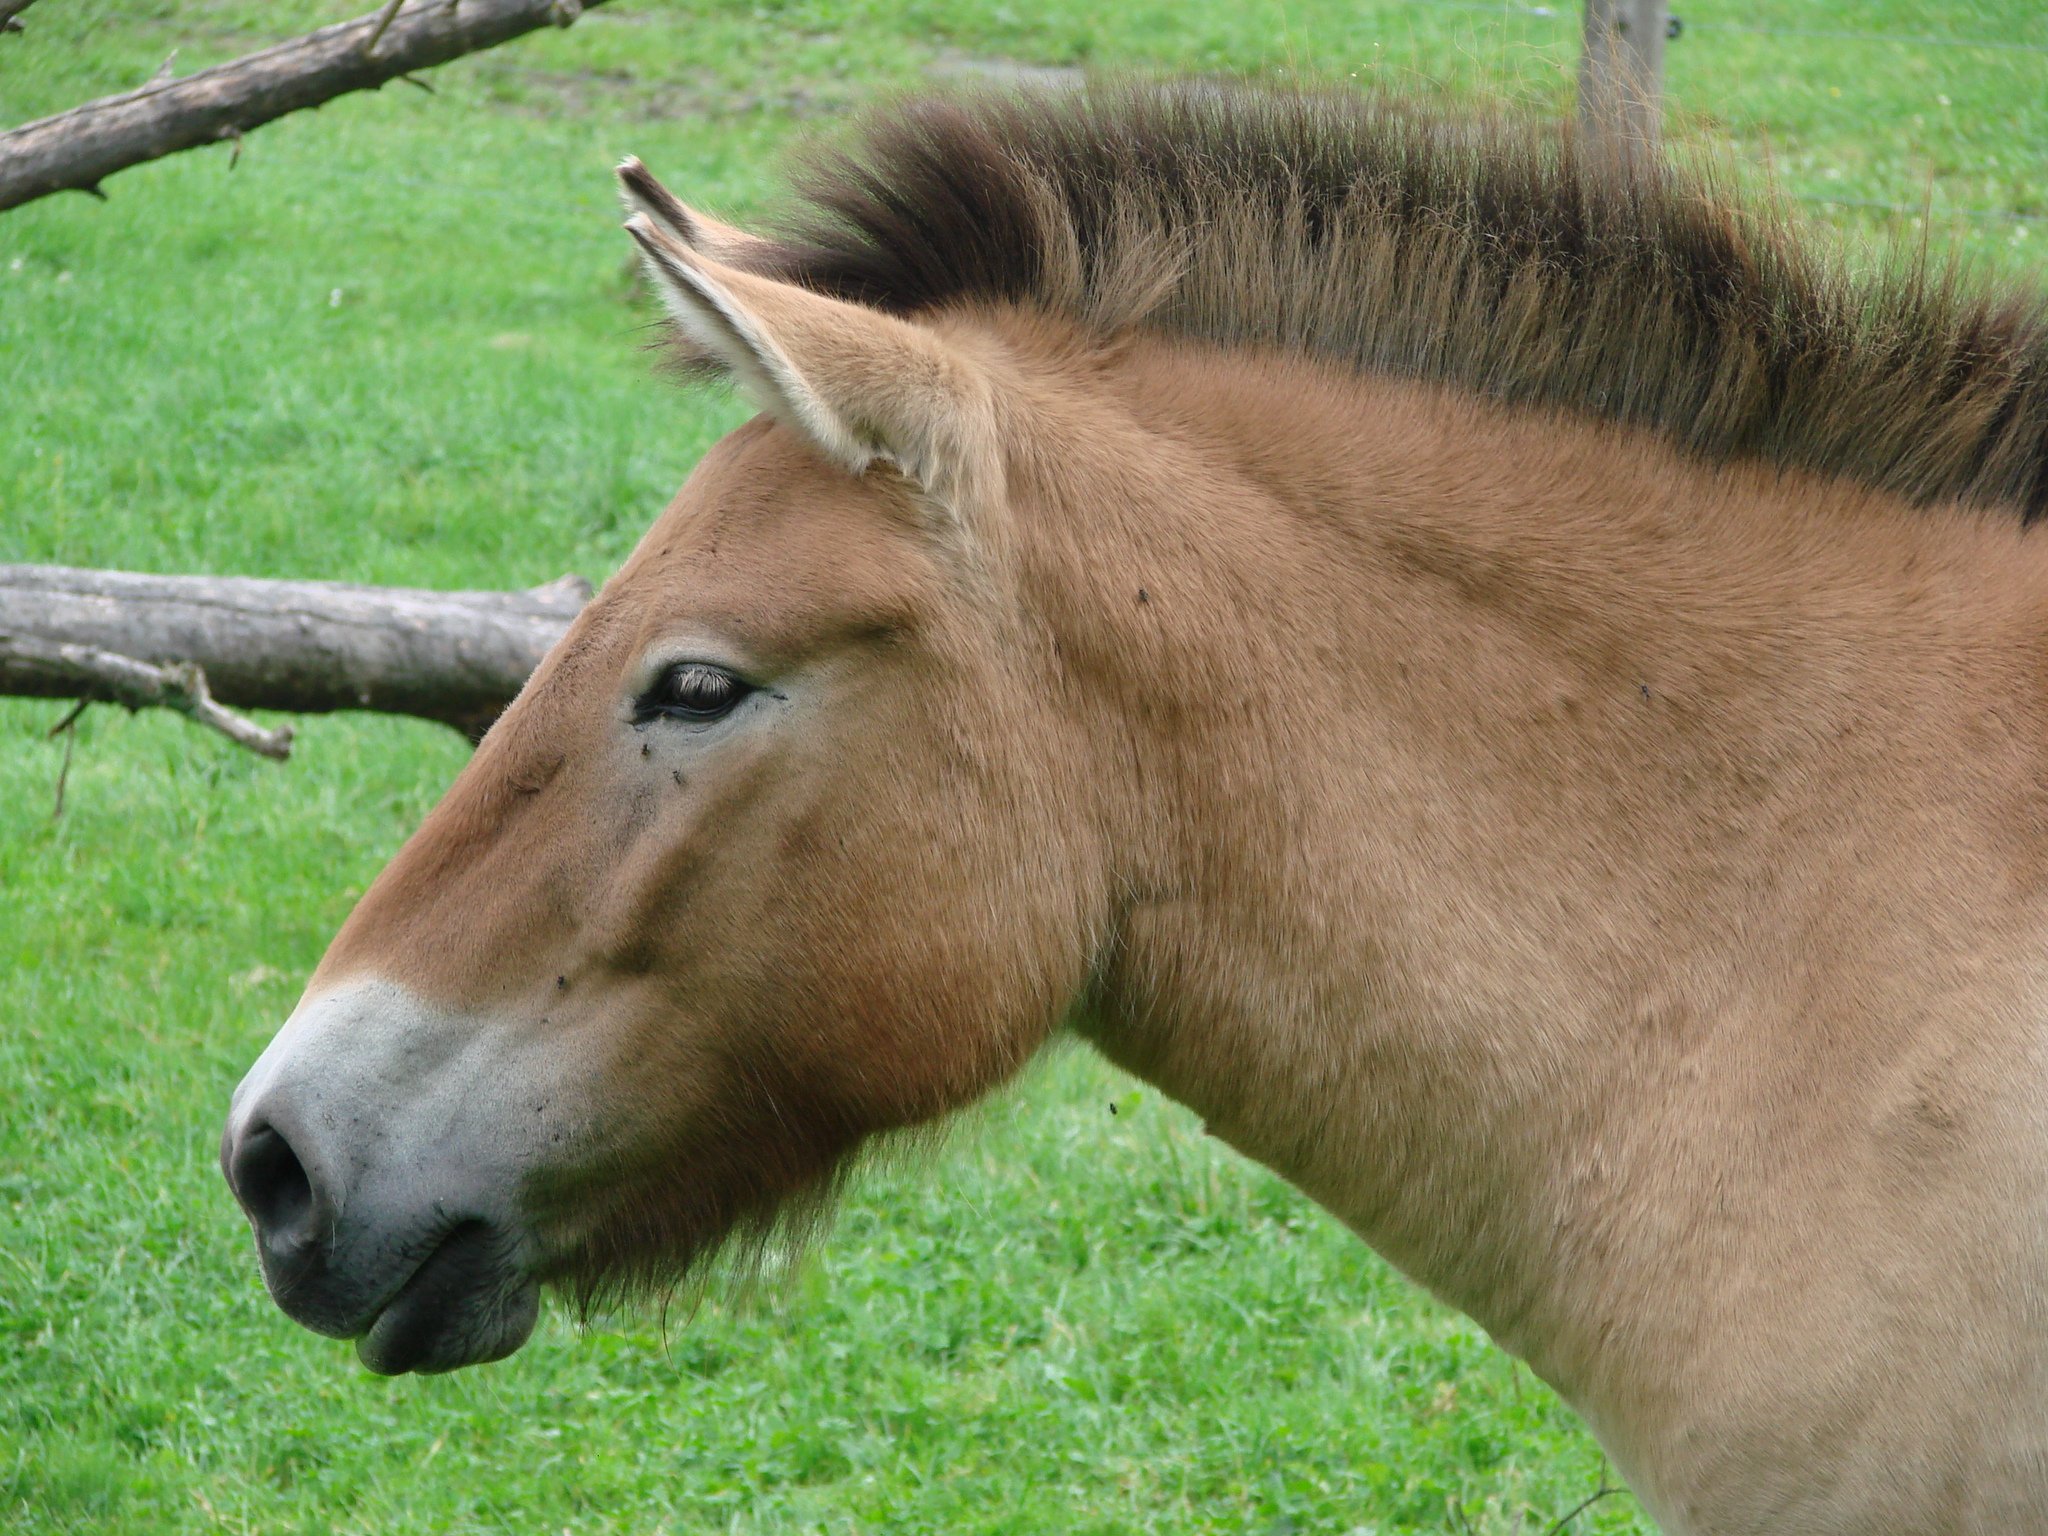
grass, meadow, animal, pasture, grazing, horse, brown, mammal, mane, fauna, donkey, vertebrate, mare, foal, colt, pack animal, horse like mammal, mustang horse